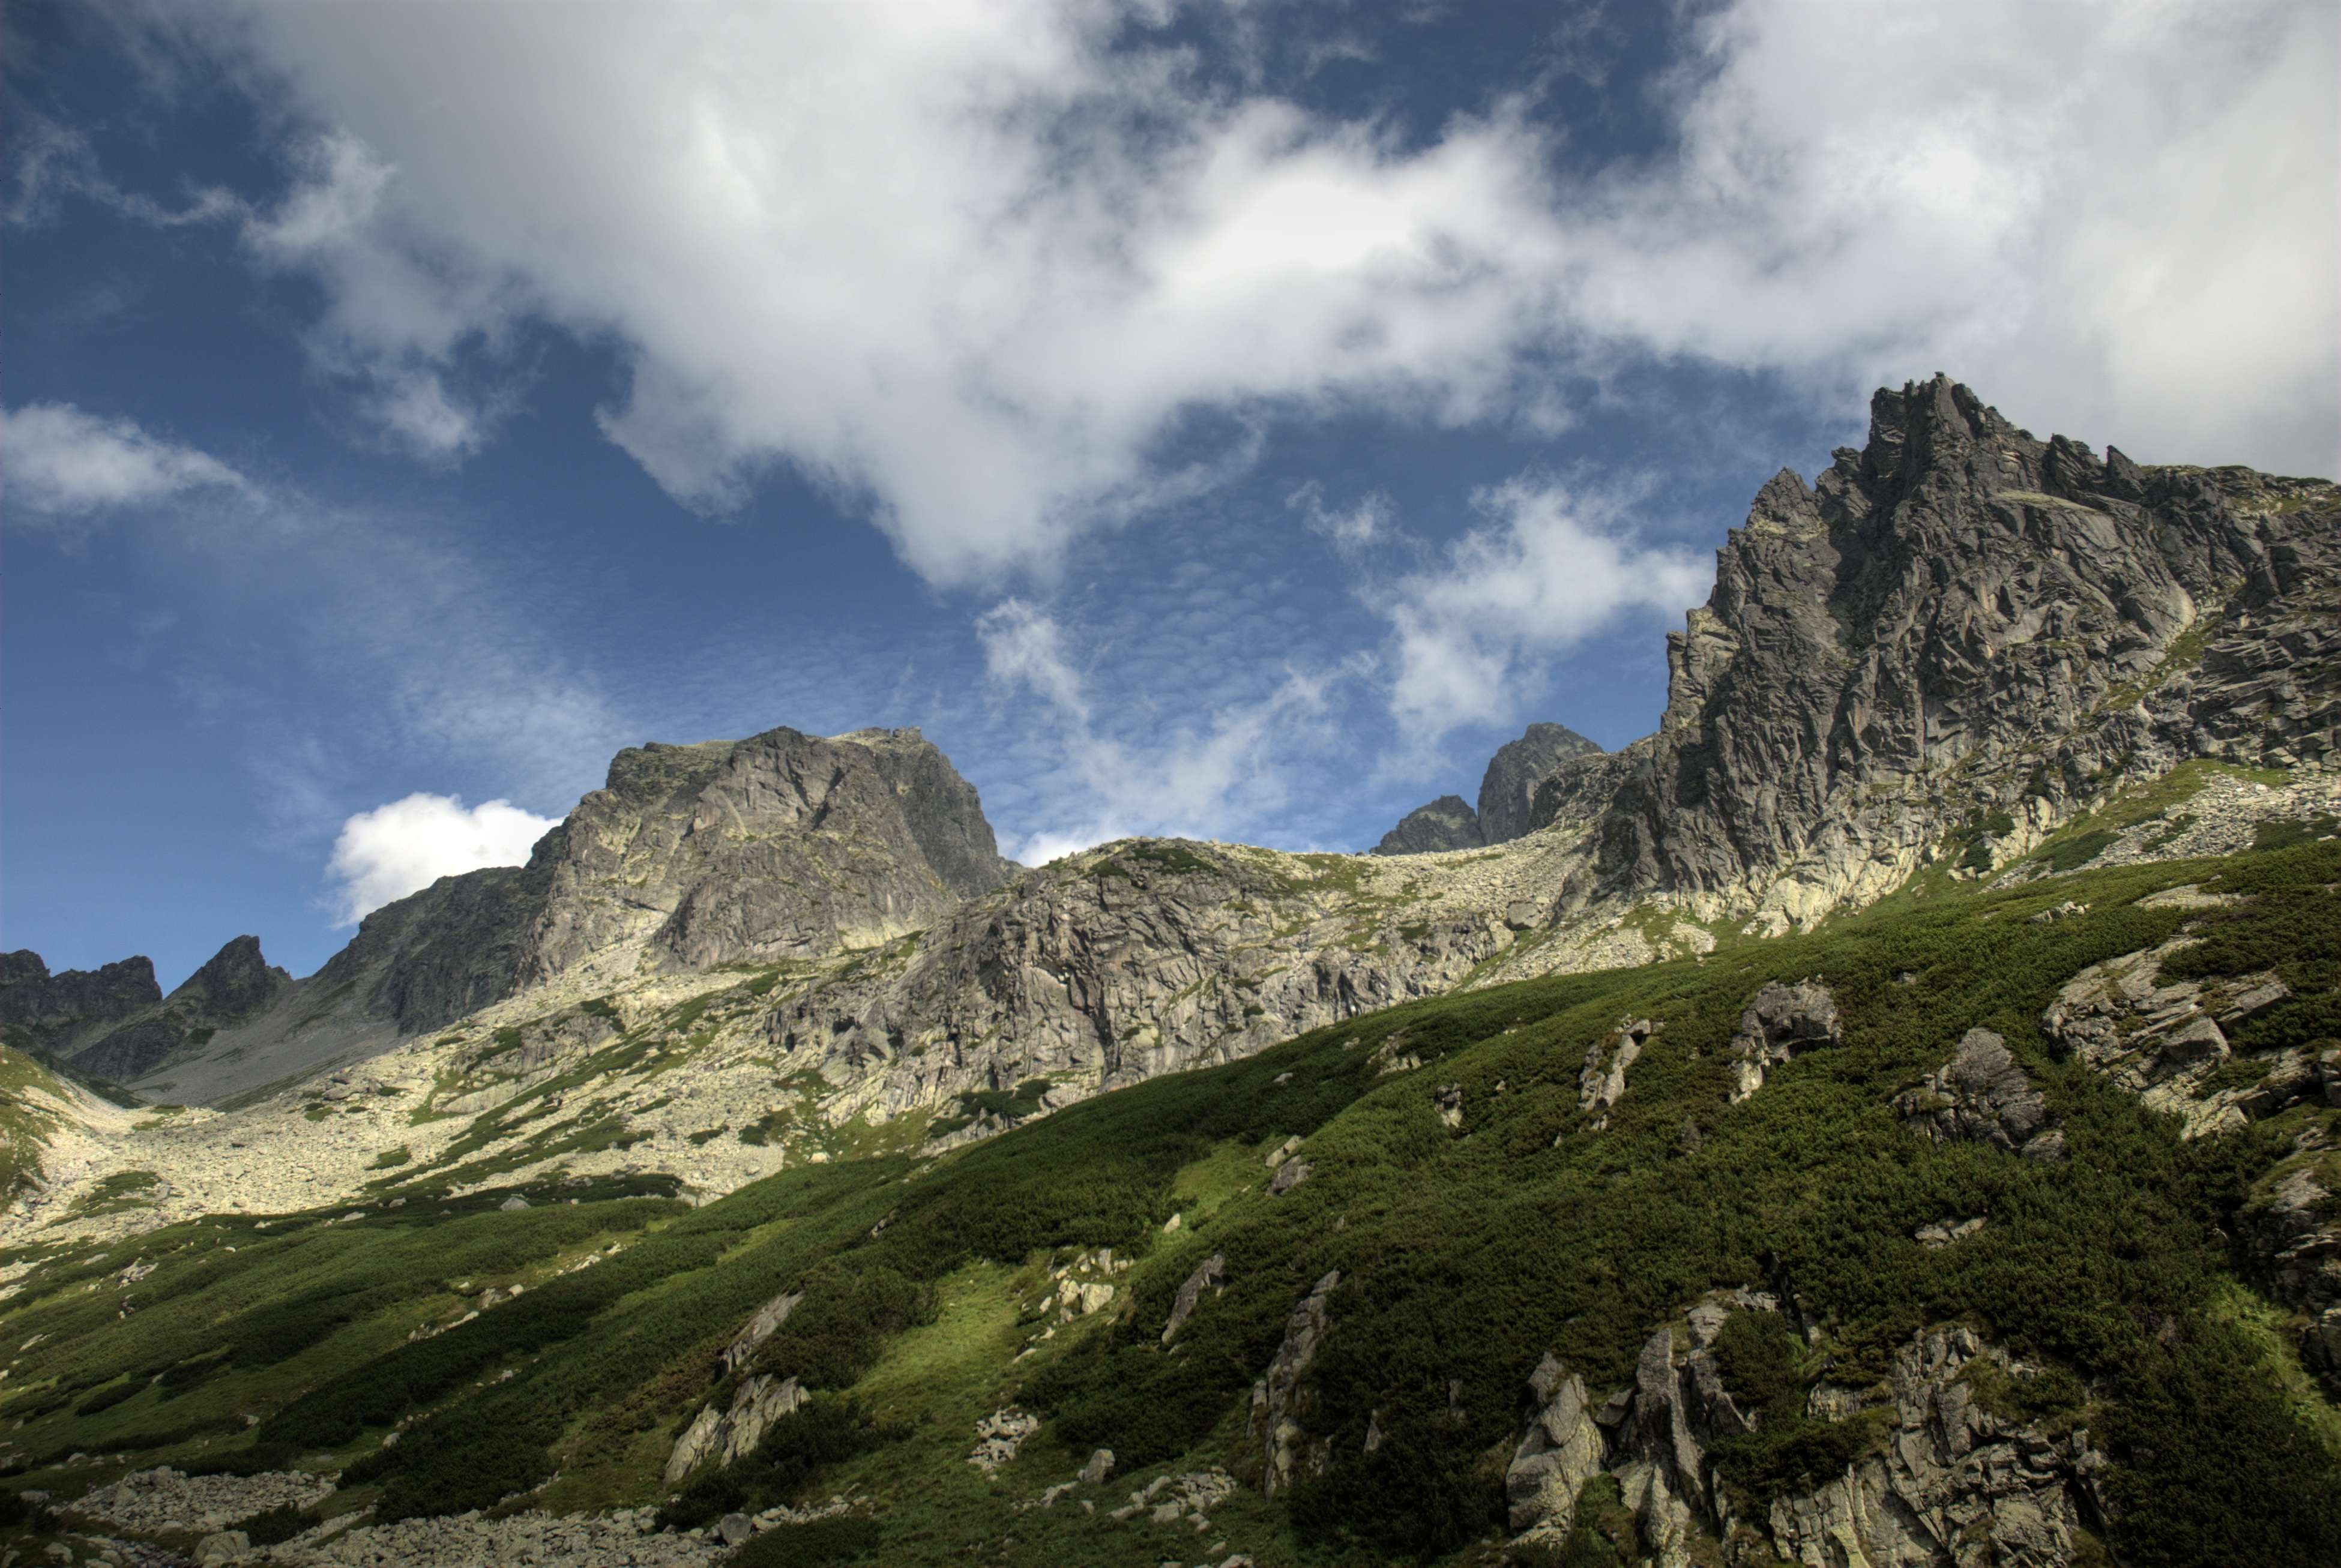
landscape, nature, rock, wilderness, walking, mountain, cloud, sky, hill, adventure, view, valley, mountain range, holiday, tourism, highland, terrain, ridge, summit, top view, rocks, mountains, alps, plateau, fell, top, tatry, slovakia, landform, the high tatras, mountain pass, the slovak tatras, geographical feature, mountainous landforms